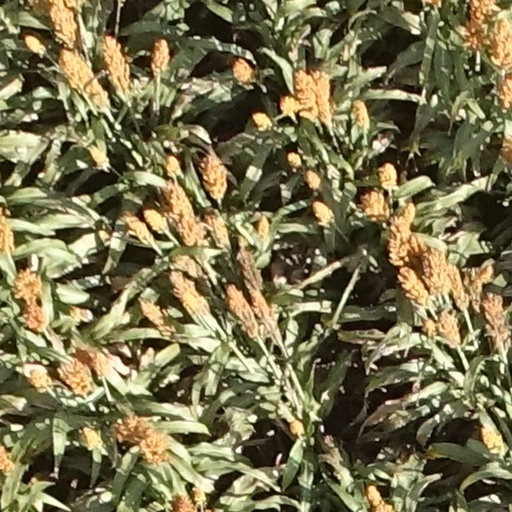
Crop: sorghum